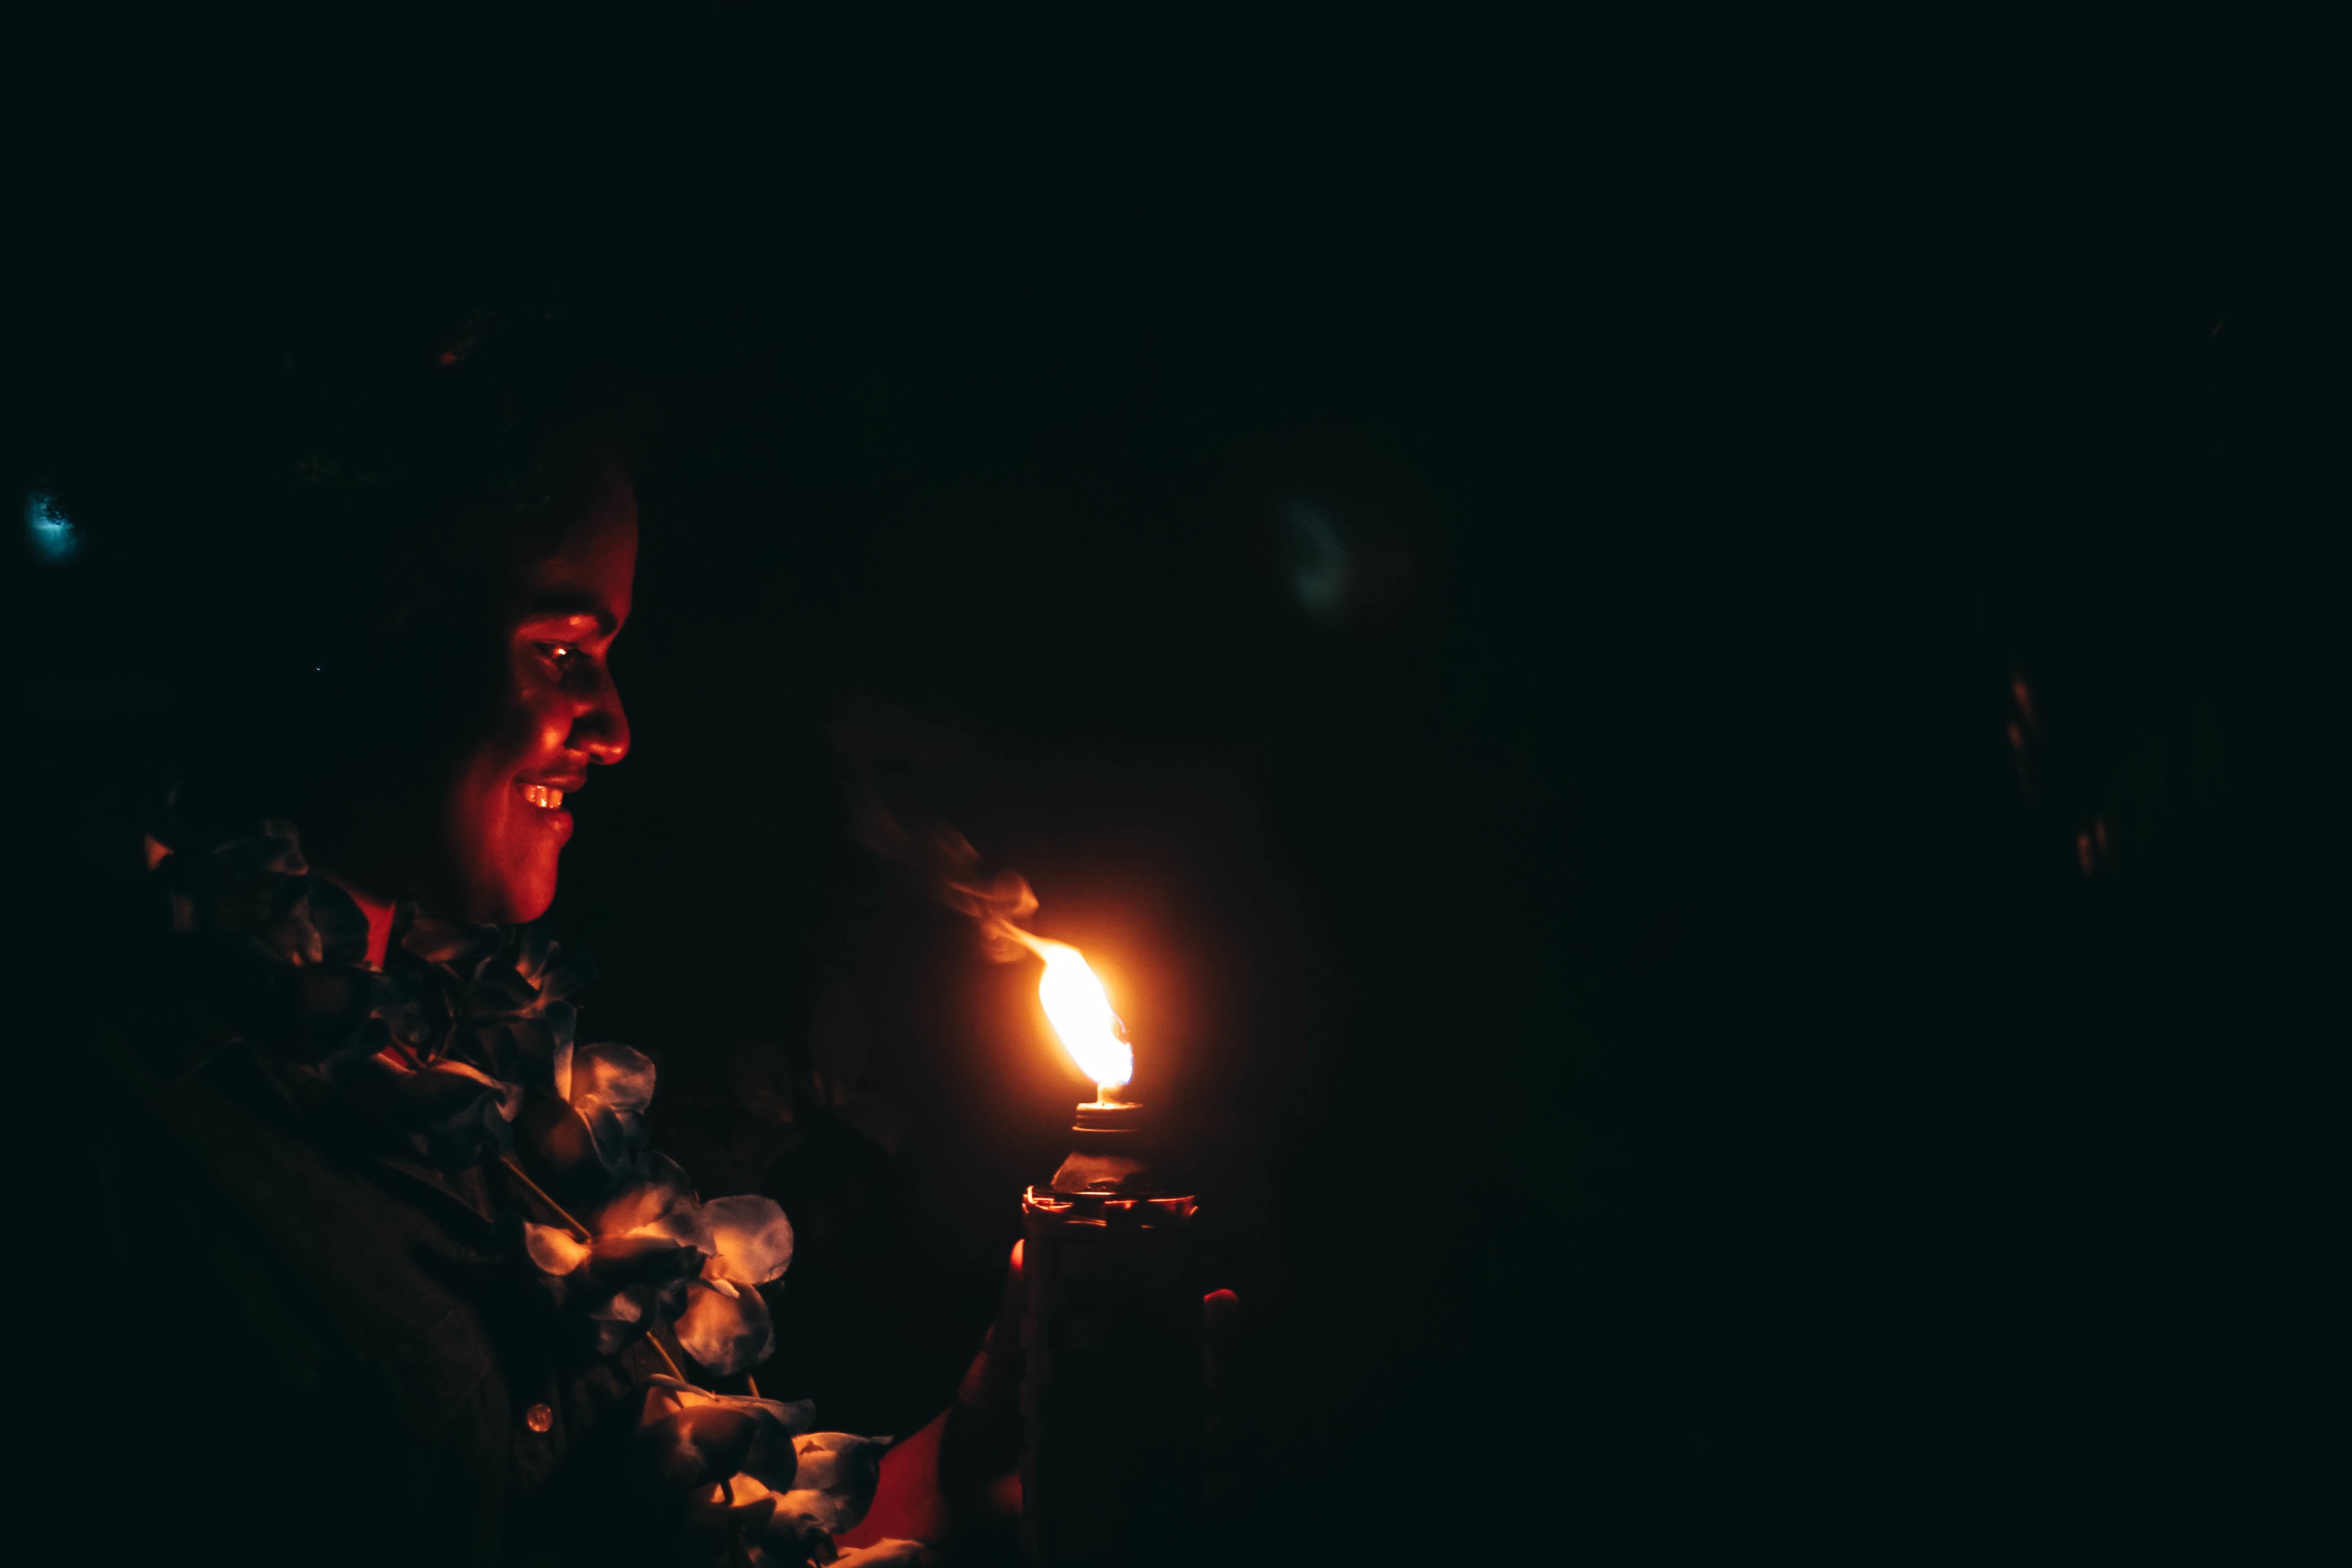
light, night, fire, darkness, campfire, lighting, performance, geological phenomenon